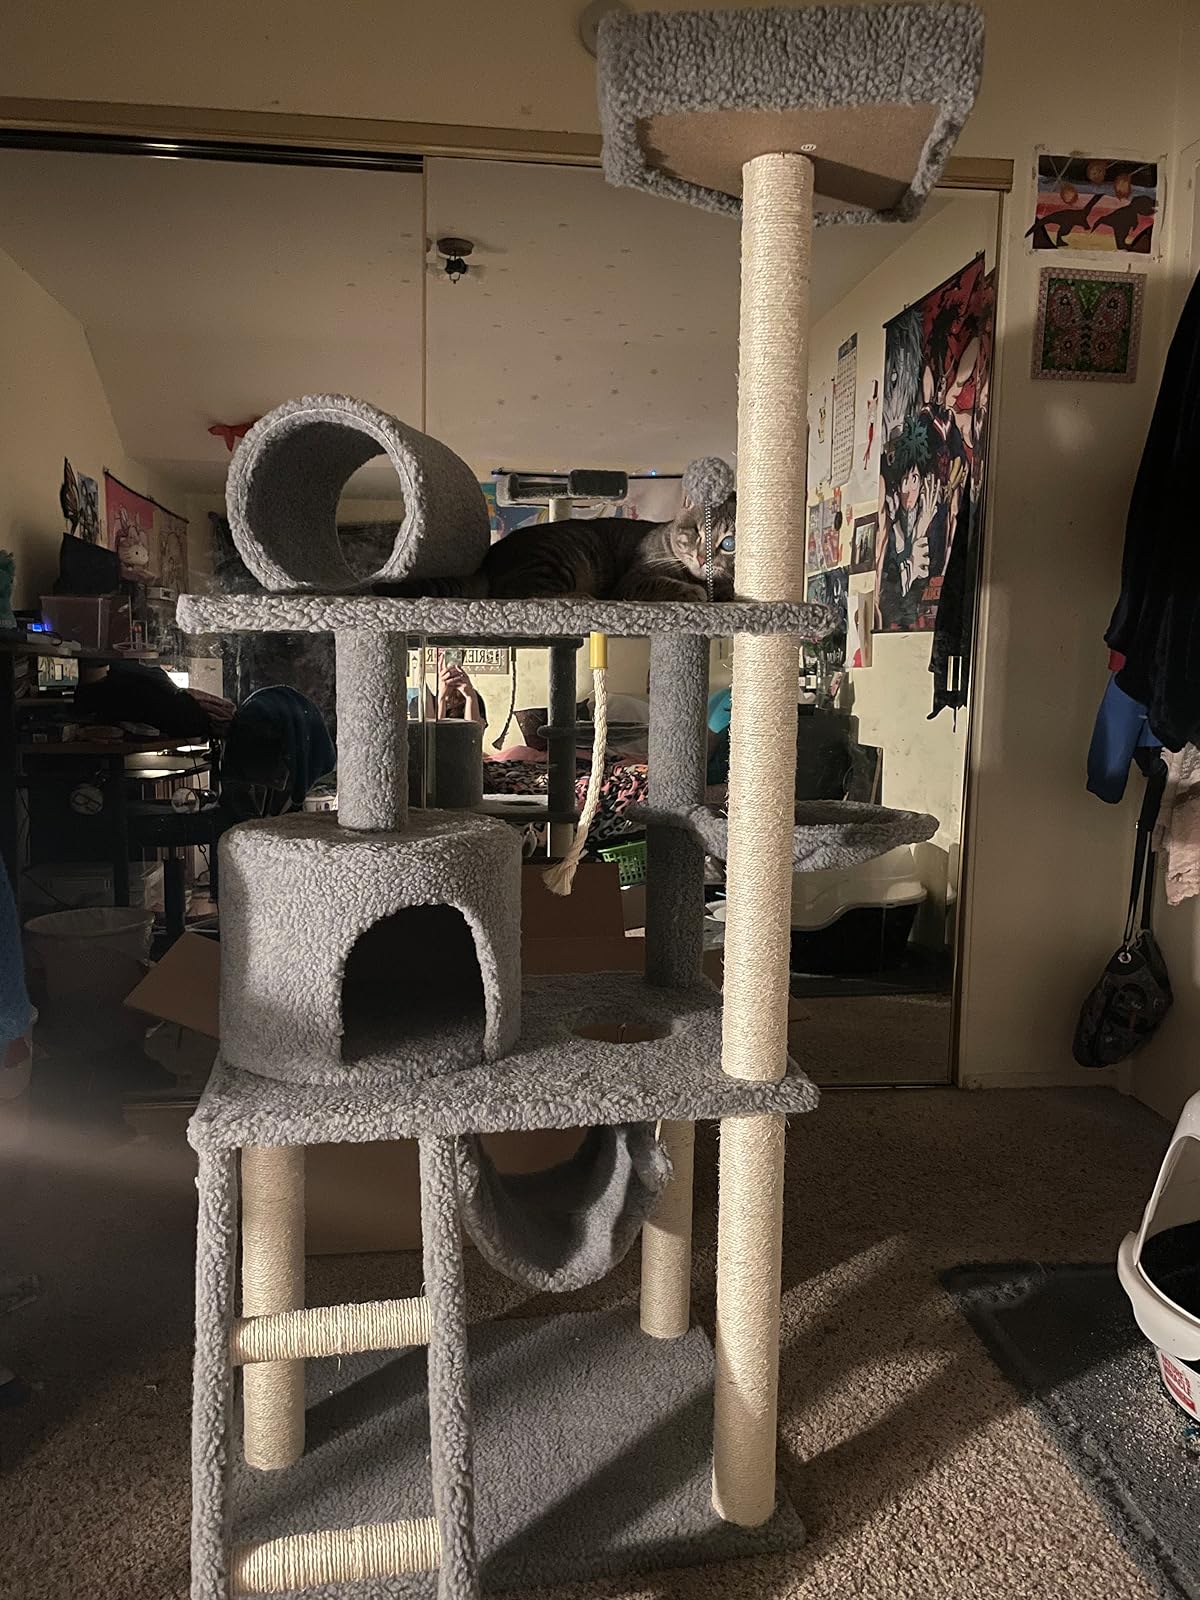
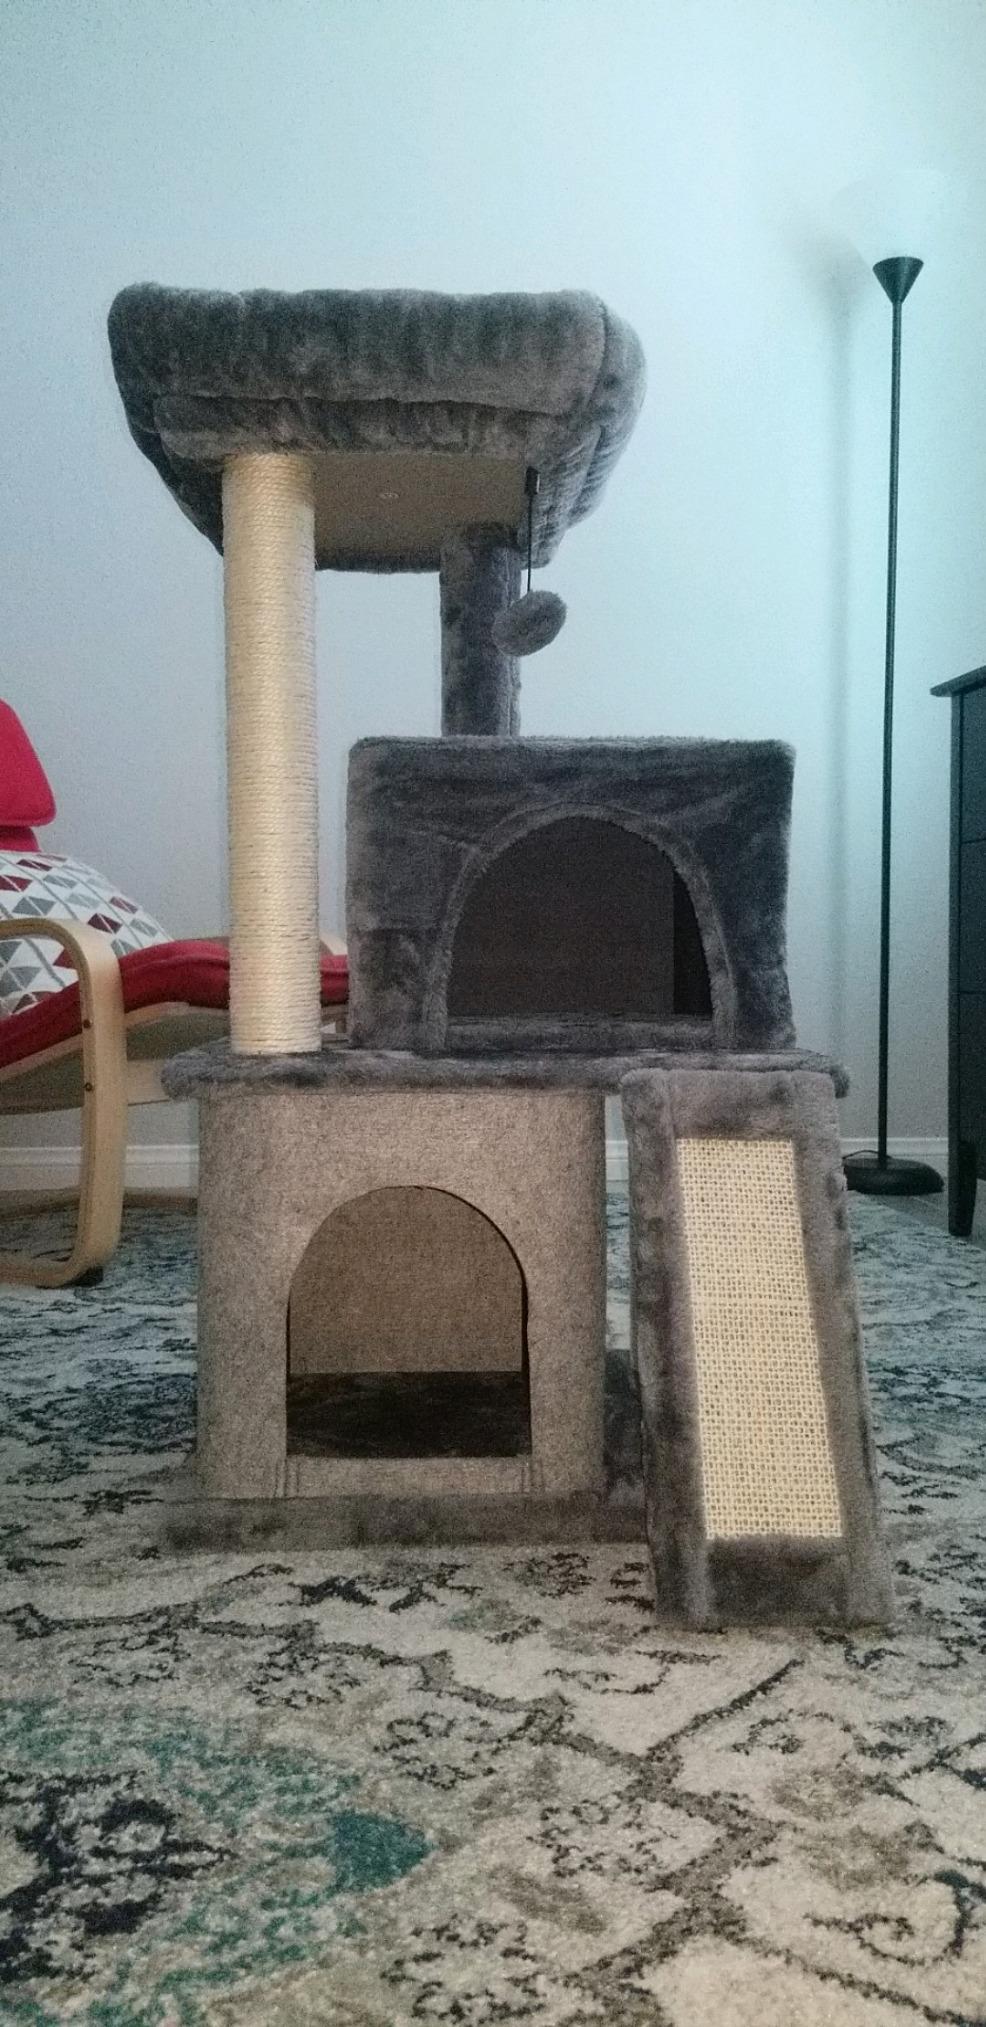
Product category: items_cat tree
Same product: no